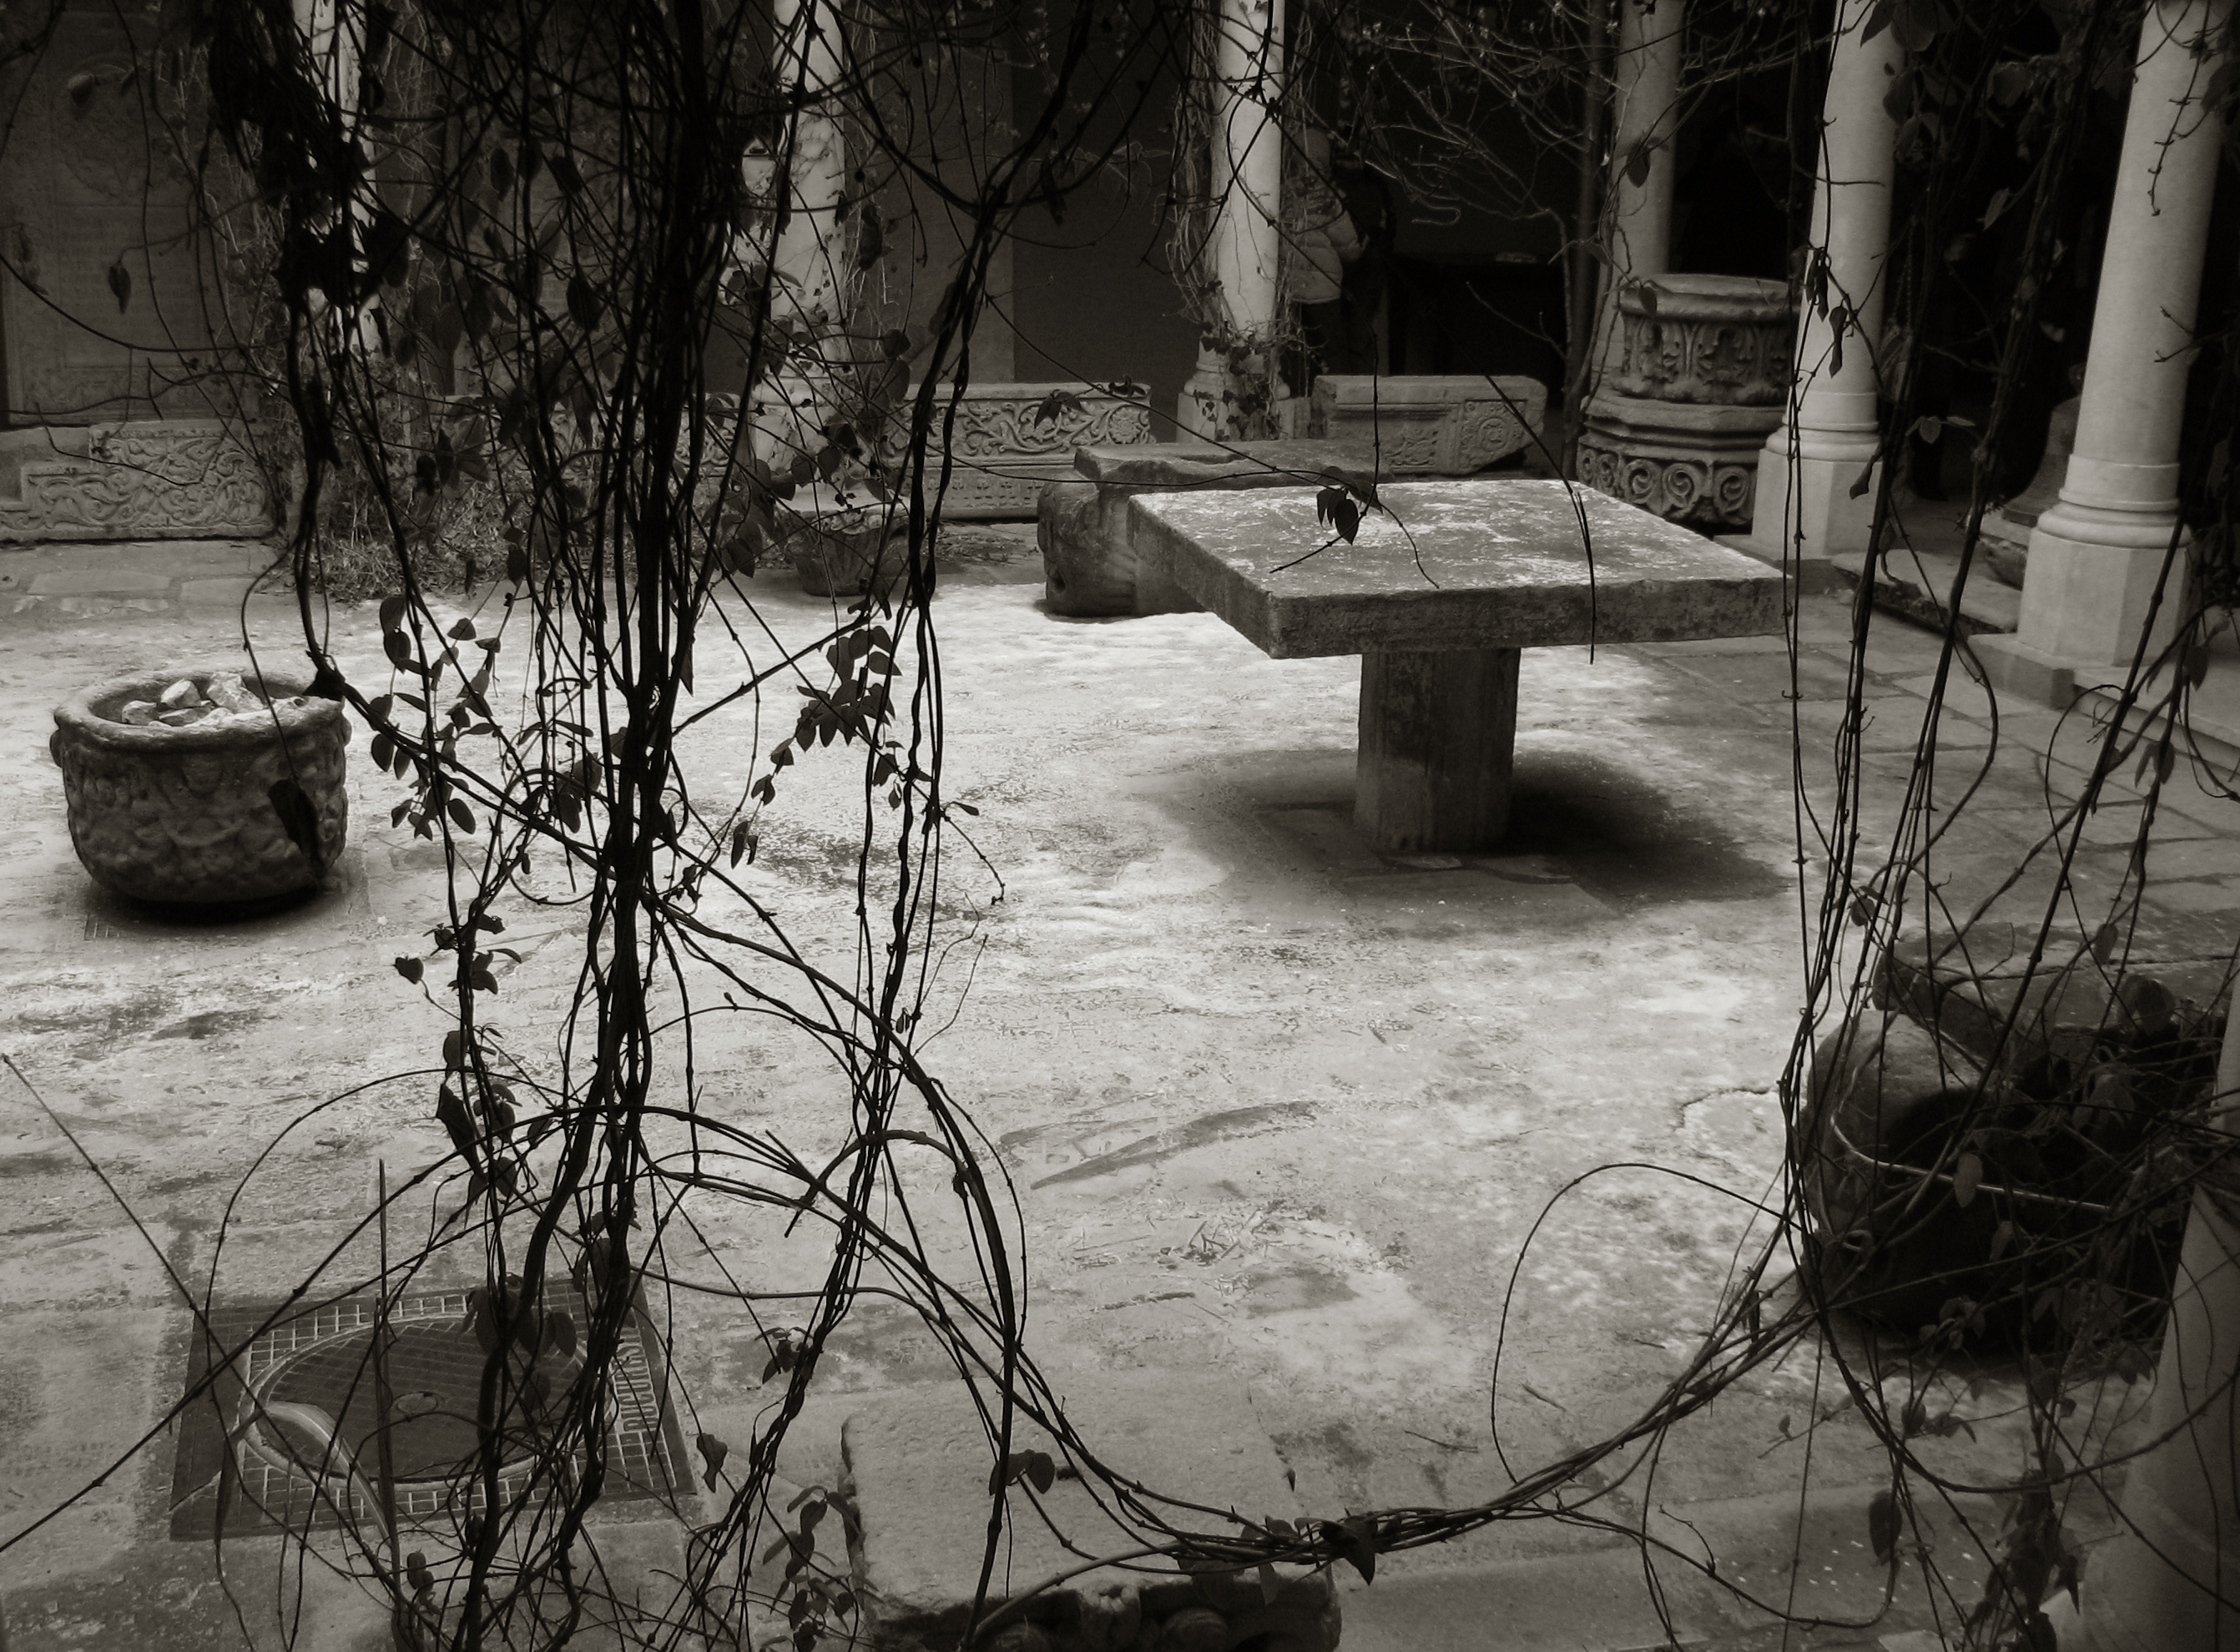
tree, water, branch, snow, winter, black and white, architecture, photography, building, photo, europe, ice, reflection, weather, religion, darkness, church, monochrome, christian, season, photos, religious, de, monastery, churches, fotografie, christianity, romana, orthodox, eastern, romania, bucharest, roumanie, convent, bor, biserica, arhitectura, orthodoxy, romanian, ortodoxa, manastirea, manastire, ortodoxia, ortodoxie, ecclesiastical, bisericeasc, cladire, edificiu, bucuresti, stavro, stavropoleos, brancovenesc, cre tinism, cre tin, monochrome photography